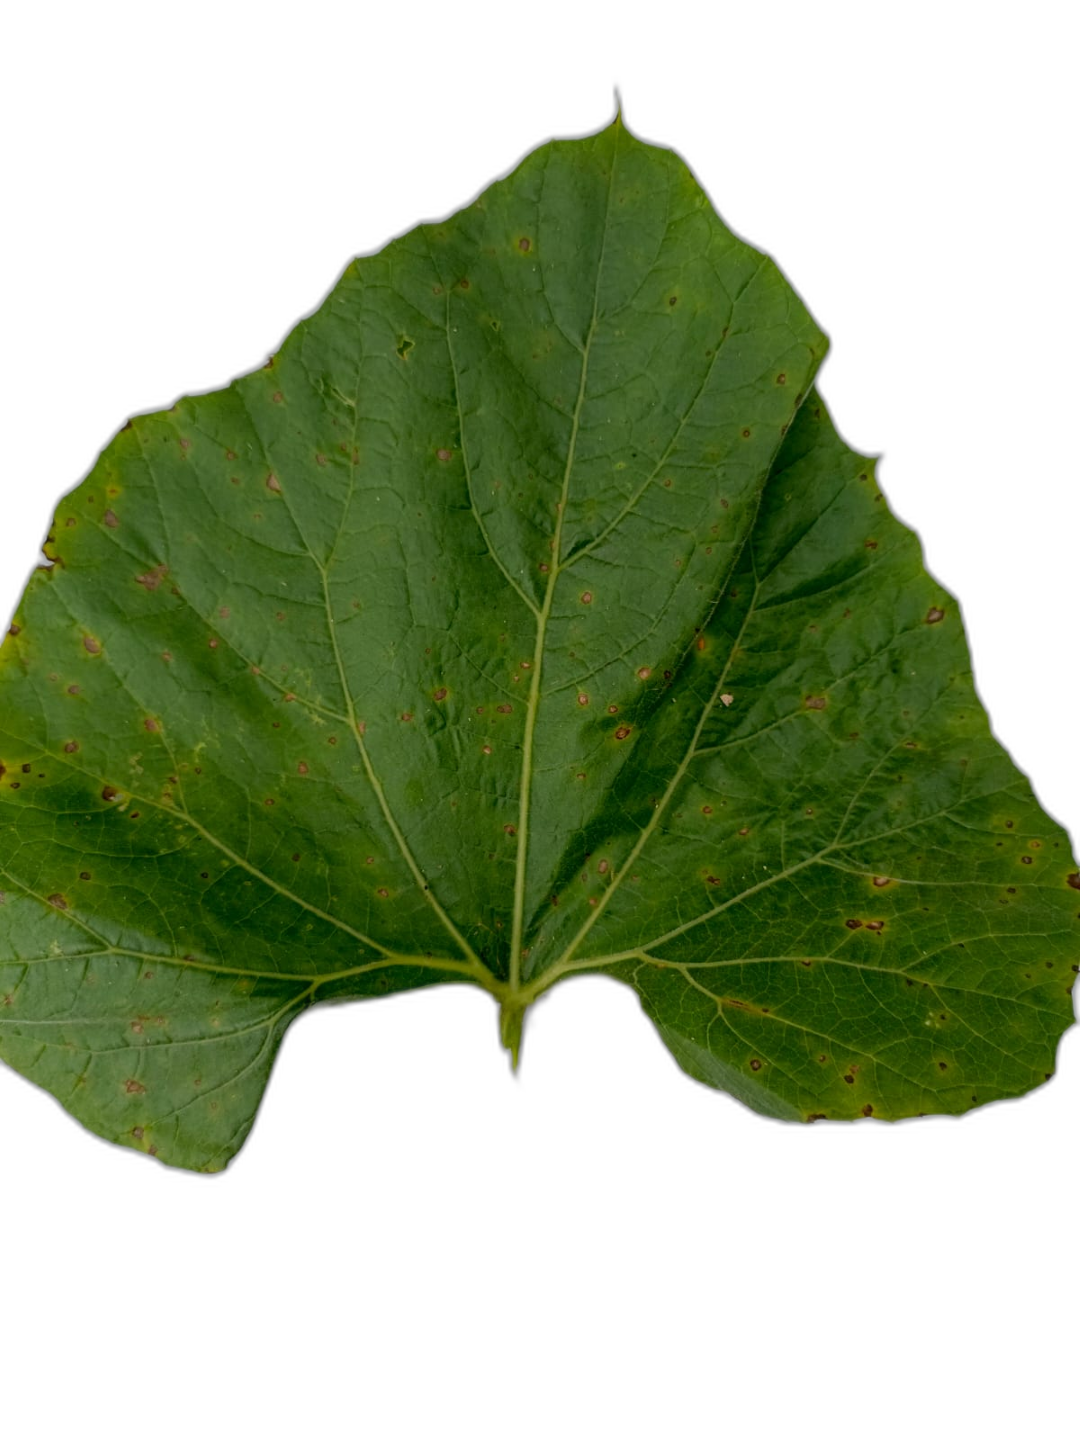
Crop: Bottle Gourd
Label: Alternaria_Leaf_Blight